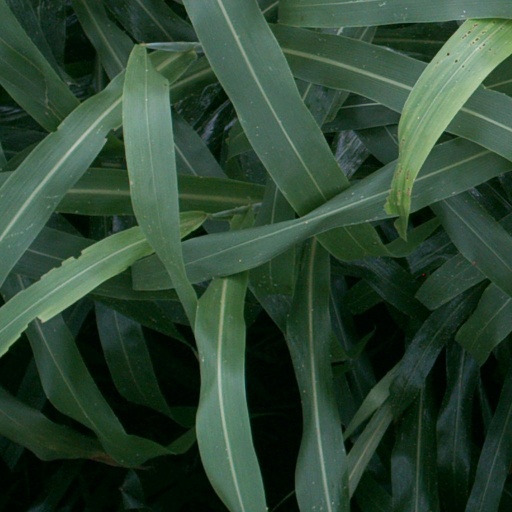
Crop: sorghum